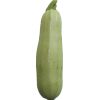
Label: zucchini